Love jihad conspiracy theory

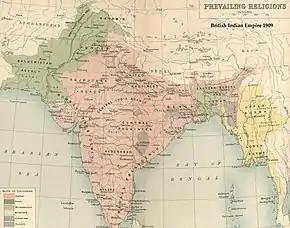
The Indian subcontinent has been religiously pluralistic for centuries. This map from 1909 shows Muslim regions in the northwest in green mixing with Hindu regions stretching across most of the region into Buddhist Burma.

In a piece picked up by the "Chicago Tribune", "Foreign Policy" correspondent Siddhartha Mahanta reports that the modern Love Jihad conspiracy has roots in the 1947 partition of India. This partition led to the creation of India and Pakistan. The creation of two countries with different majority religions led to large-scale migration, with millions of people moving between the countries and rampant reports of sexual predation and forced conversions of women by men of both faiths. Women on both sides of the conflict were impacted, leading to "recovery operations" by both the Indian and Pakistani governments of these women, with over 20,000 Muslim and 9,000 non-Muslim women being recovered between 1947 and 1956. This tense history caused repeated clashes between the faiths in the decades that followed as well, according to Mahanta, as cultural pressure against interfaith marriage for either side.